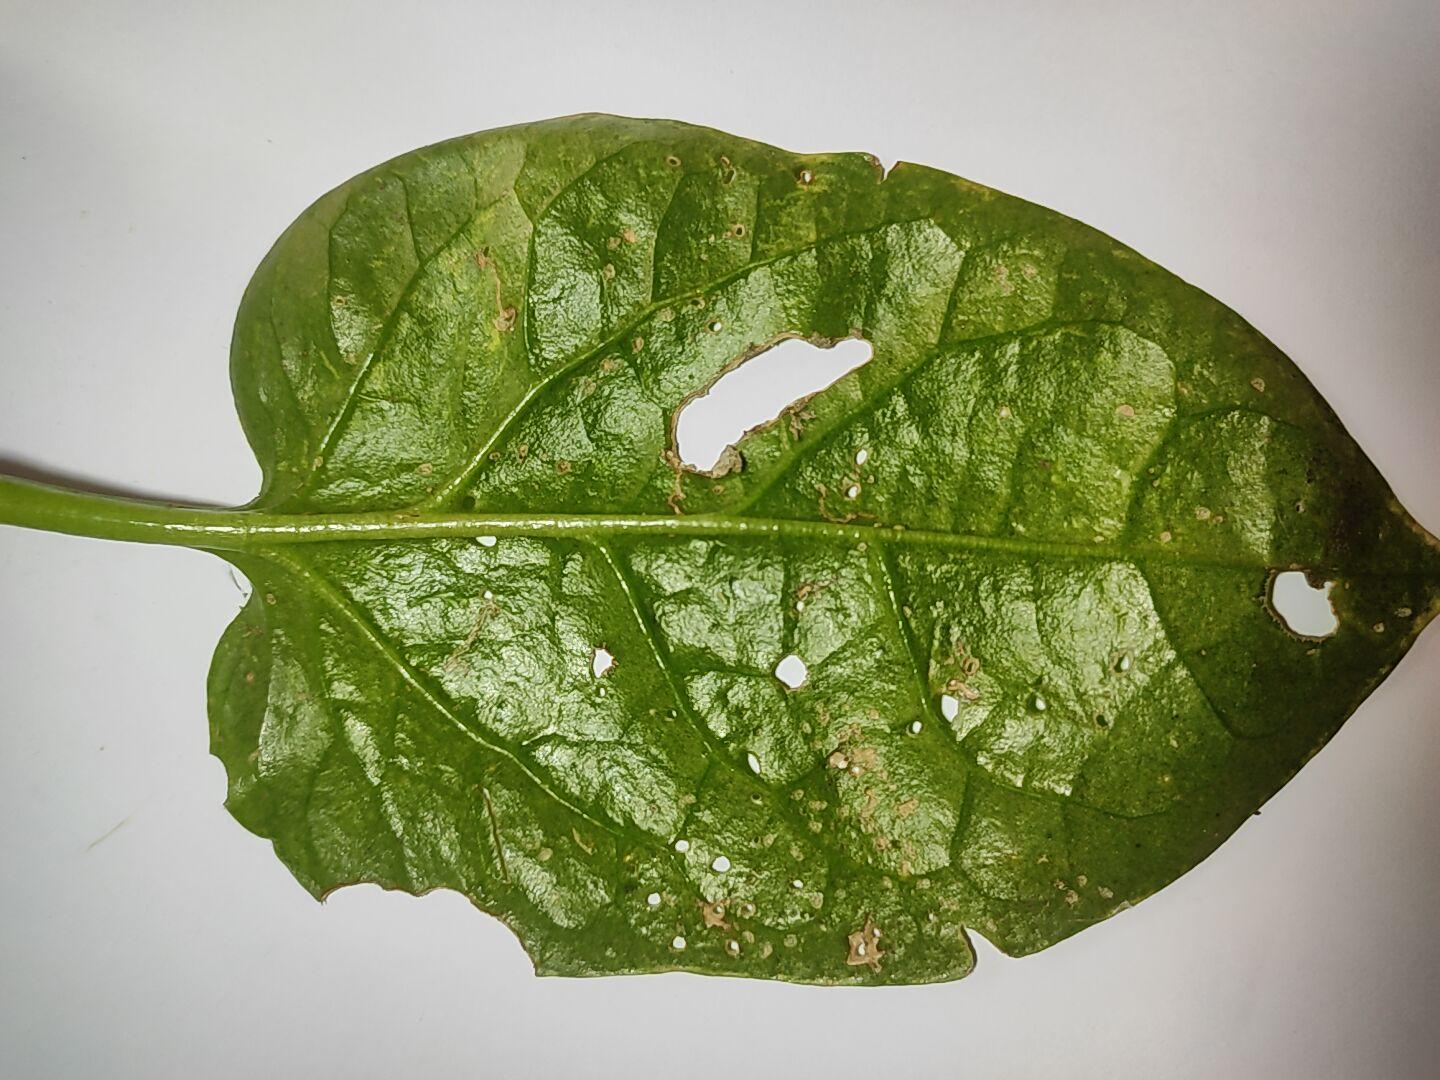
Label: straw_mite